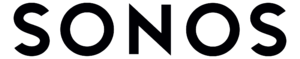
Sonos est une entreprise américaine d'électronique grand public basée à Santa Barbara créée le 30 juin 2002, qui produit et commercialise des systèmes hifi sans fil.